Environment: real
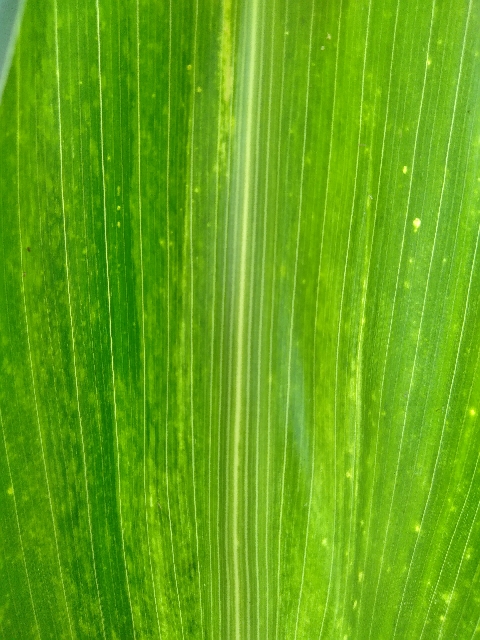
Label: lethal_necrosis